Robert Noel (officer of arms)

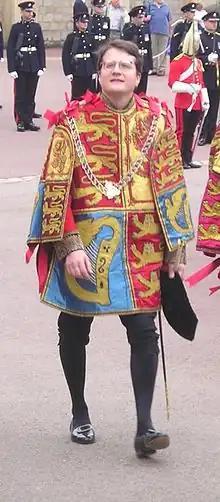
As Lancaster, at a Windsor Garter Service

Robert John Baptist Noel LVO (born 15 October 1962) is an officer of arms at the College of Arms in London, who serves as Clarenceux King of Arms since October 2024.